Grady Diangana

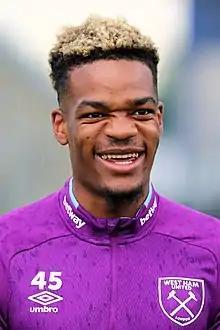
Diangana with West Ham United in 2019

Grady George Diangana (born 19 April 1998) is a Congolese professional footballer who played most recently as an attacking midfielder for club West Bromwich Albion. He has previously played for West Ham United. A former youth international for England, Diangana plays for the DR Congo national team.